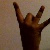
The image shows a hand gesture representing the number 8 in Indian Sign Language.